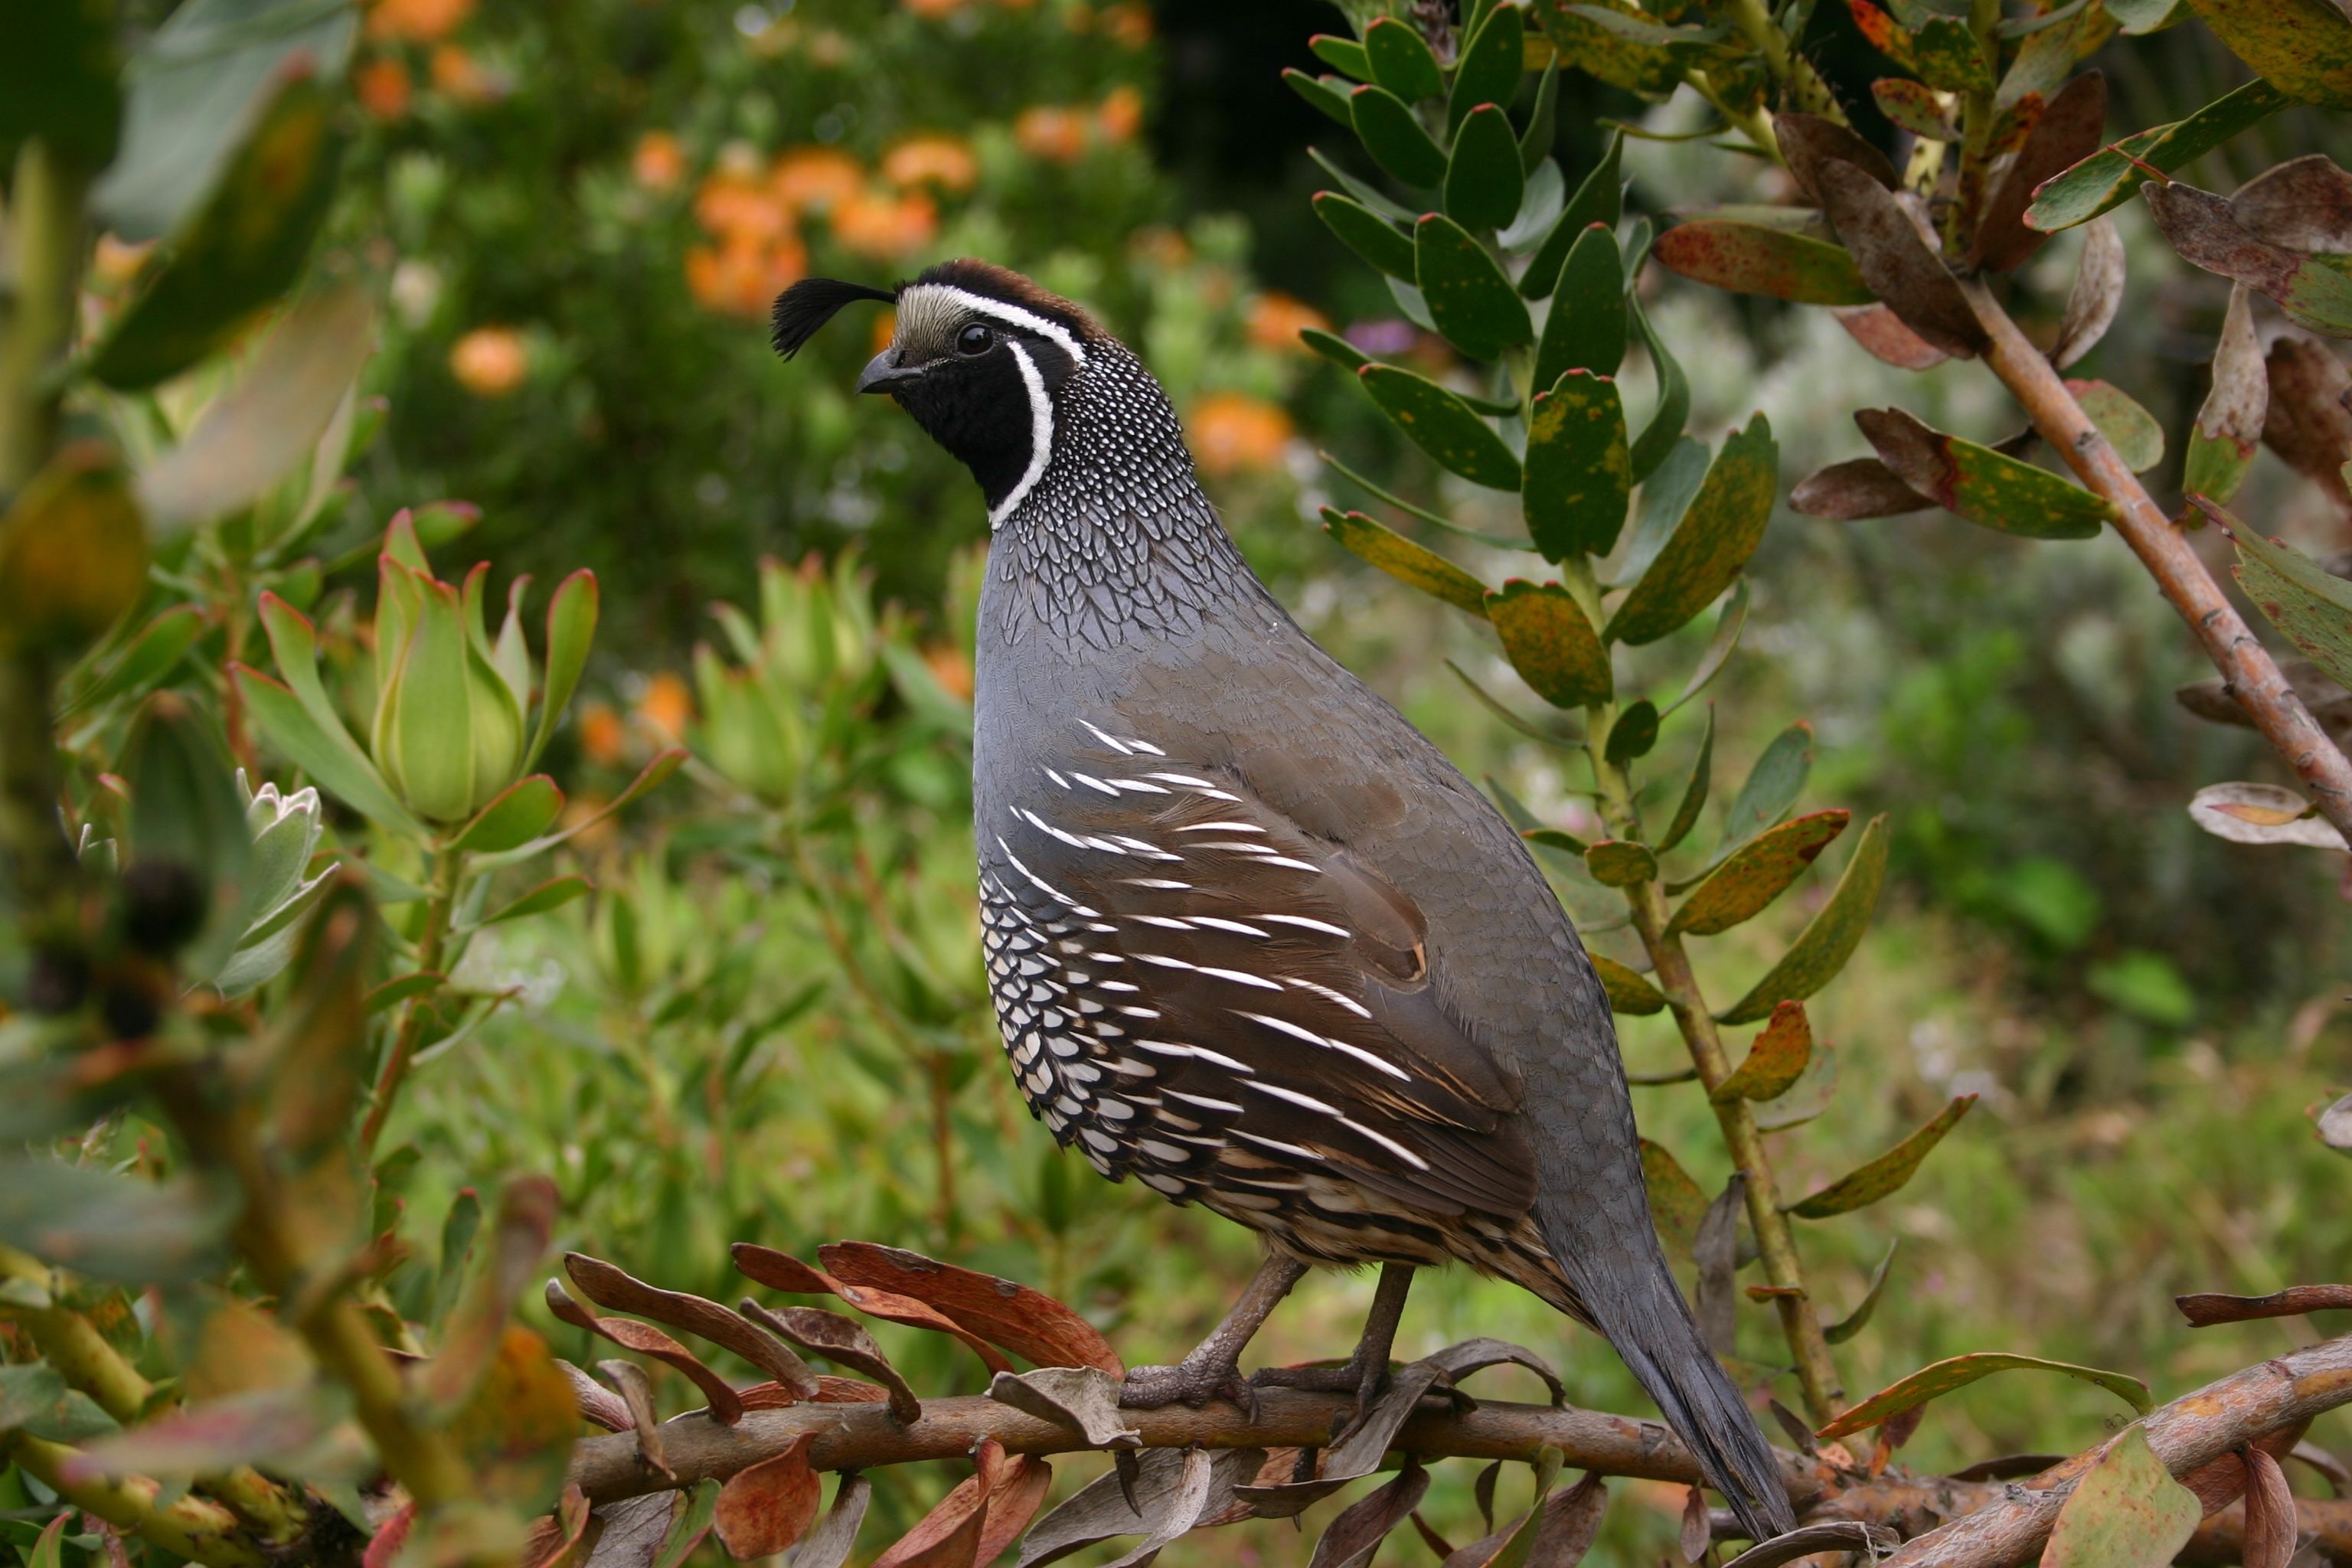
nature, branch, bird, wildlife, beak, fauna, vertebrate, quail, stock dove